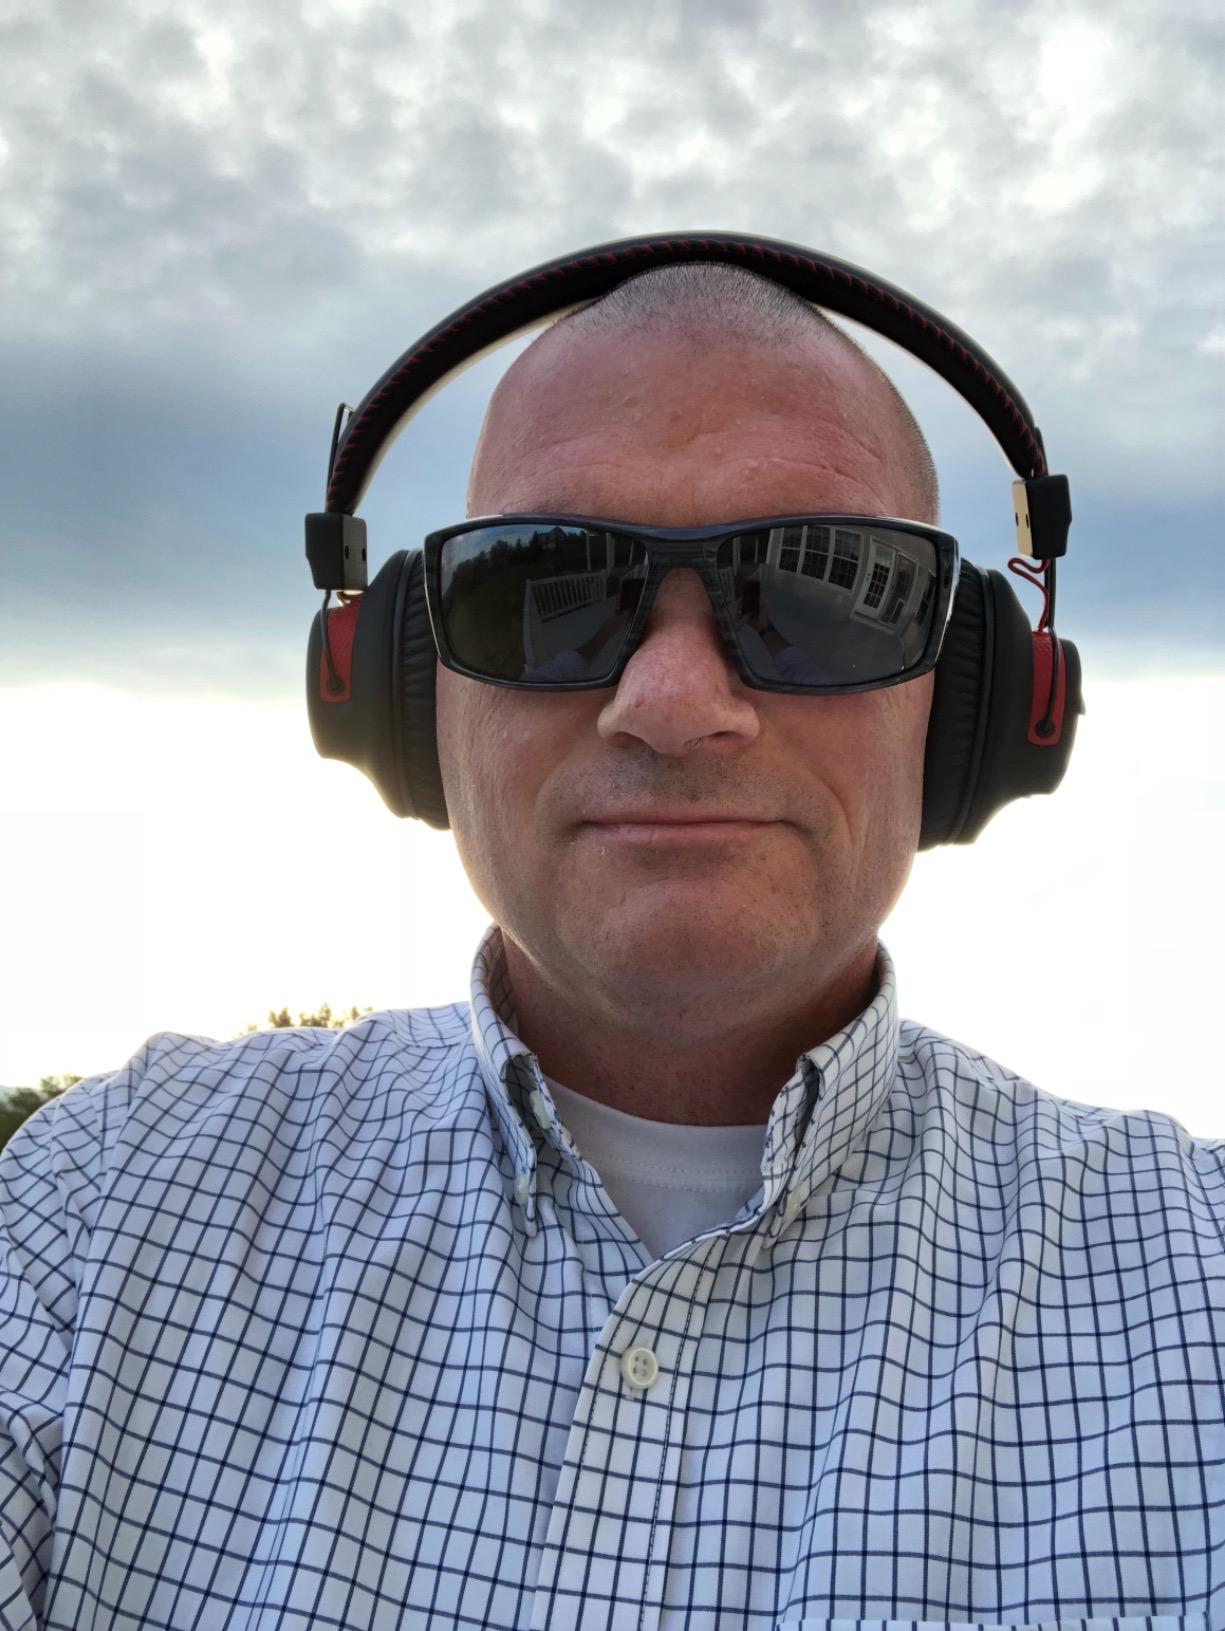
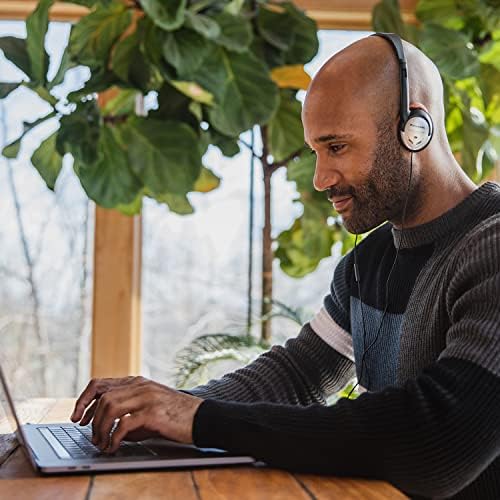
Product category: headphones
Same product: no